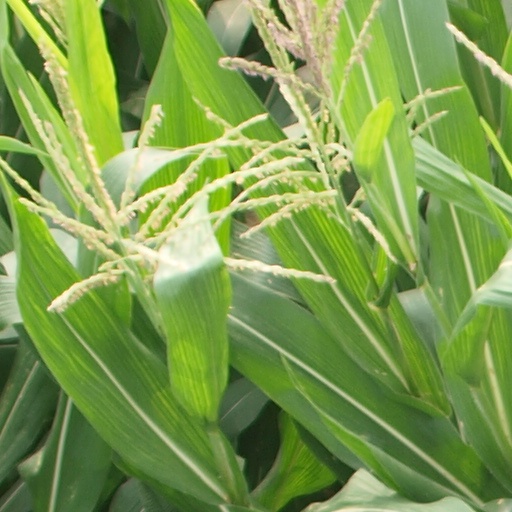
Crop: maize; corn